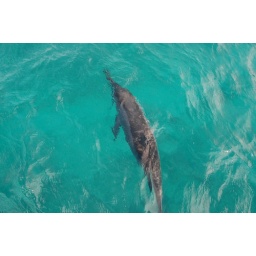
Dolphins swimming beside the boat near Kalaniana'ole Beach Oahu Hawaii